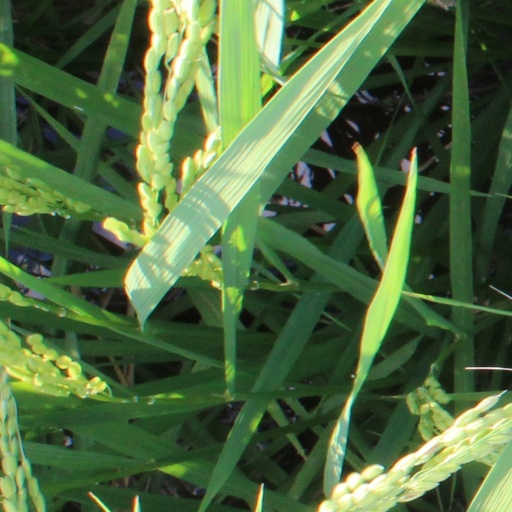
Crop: rice